Food Fight (video game)

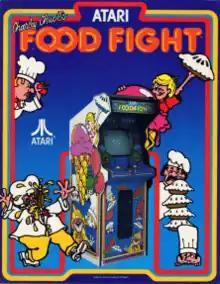
Arcade flyer

Food Fight (also styled as Charley Chuck's Food Fight) is an arcade video game developed by General Computer Corporation and released by Atari, Inc. in March 1983. The player guides Charley Chuck, who is trying to eat an ice cream cone before it melts, while avoiding four chefs bent on stopping him. 1,951 arcade cabinets were sold.